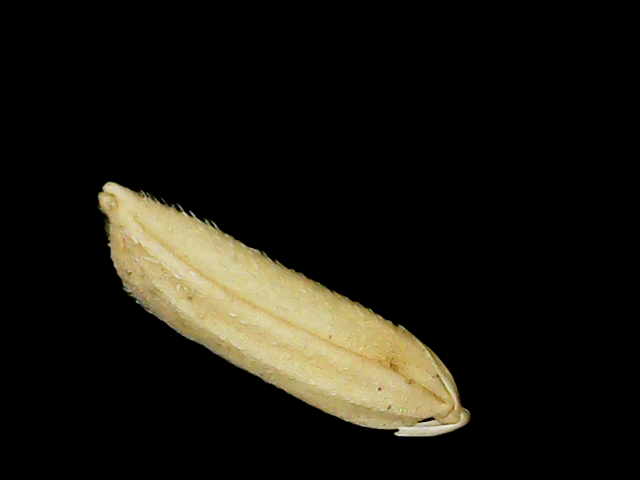
Rice variety: Binadhan26